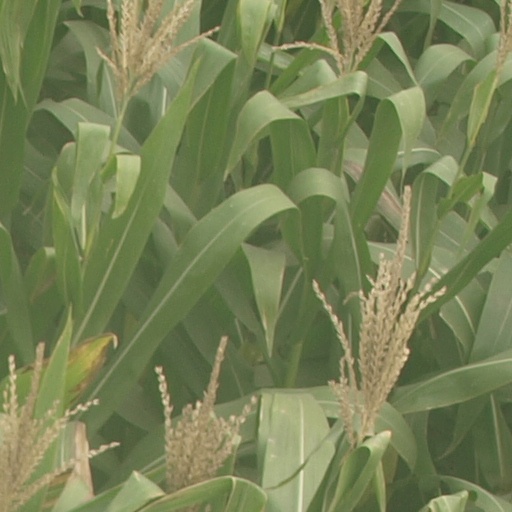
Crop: maize; corn